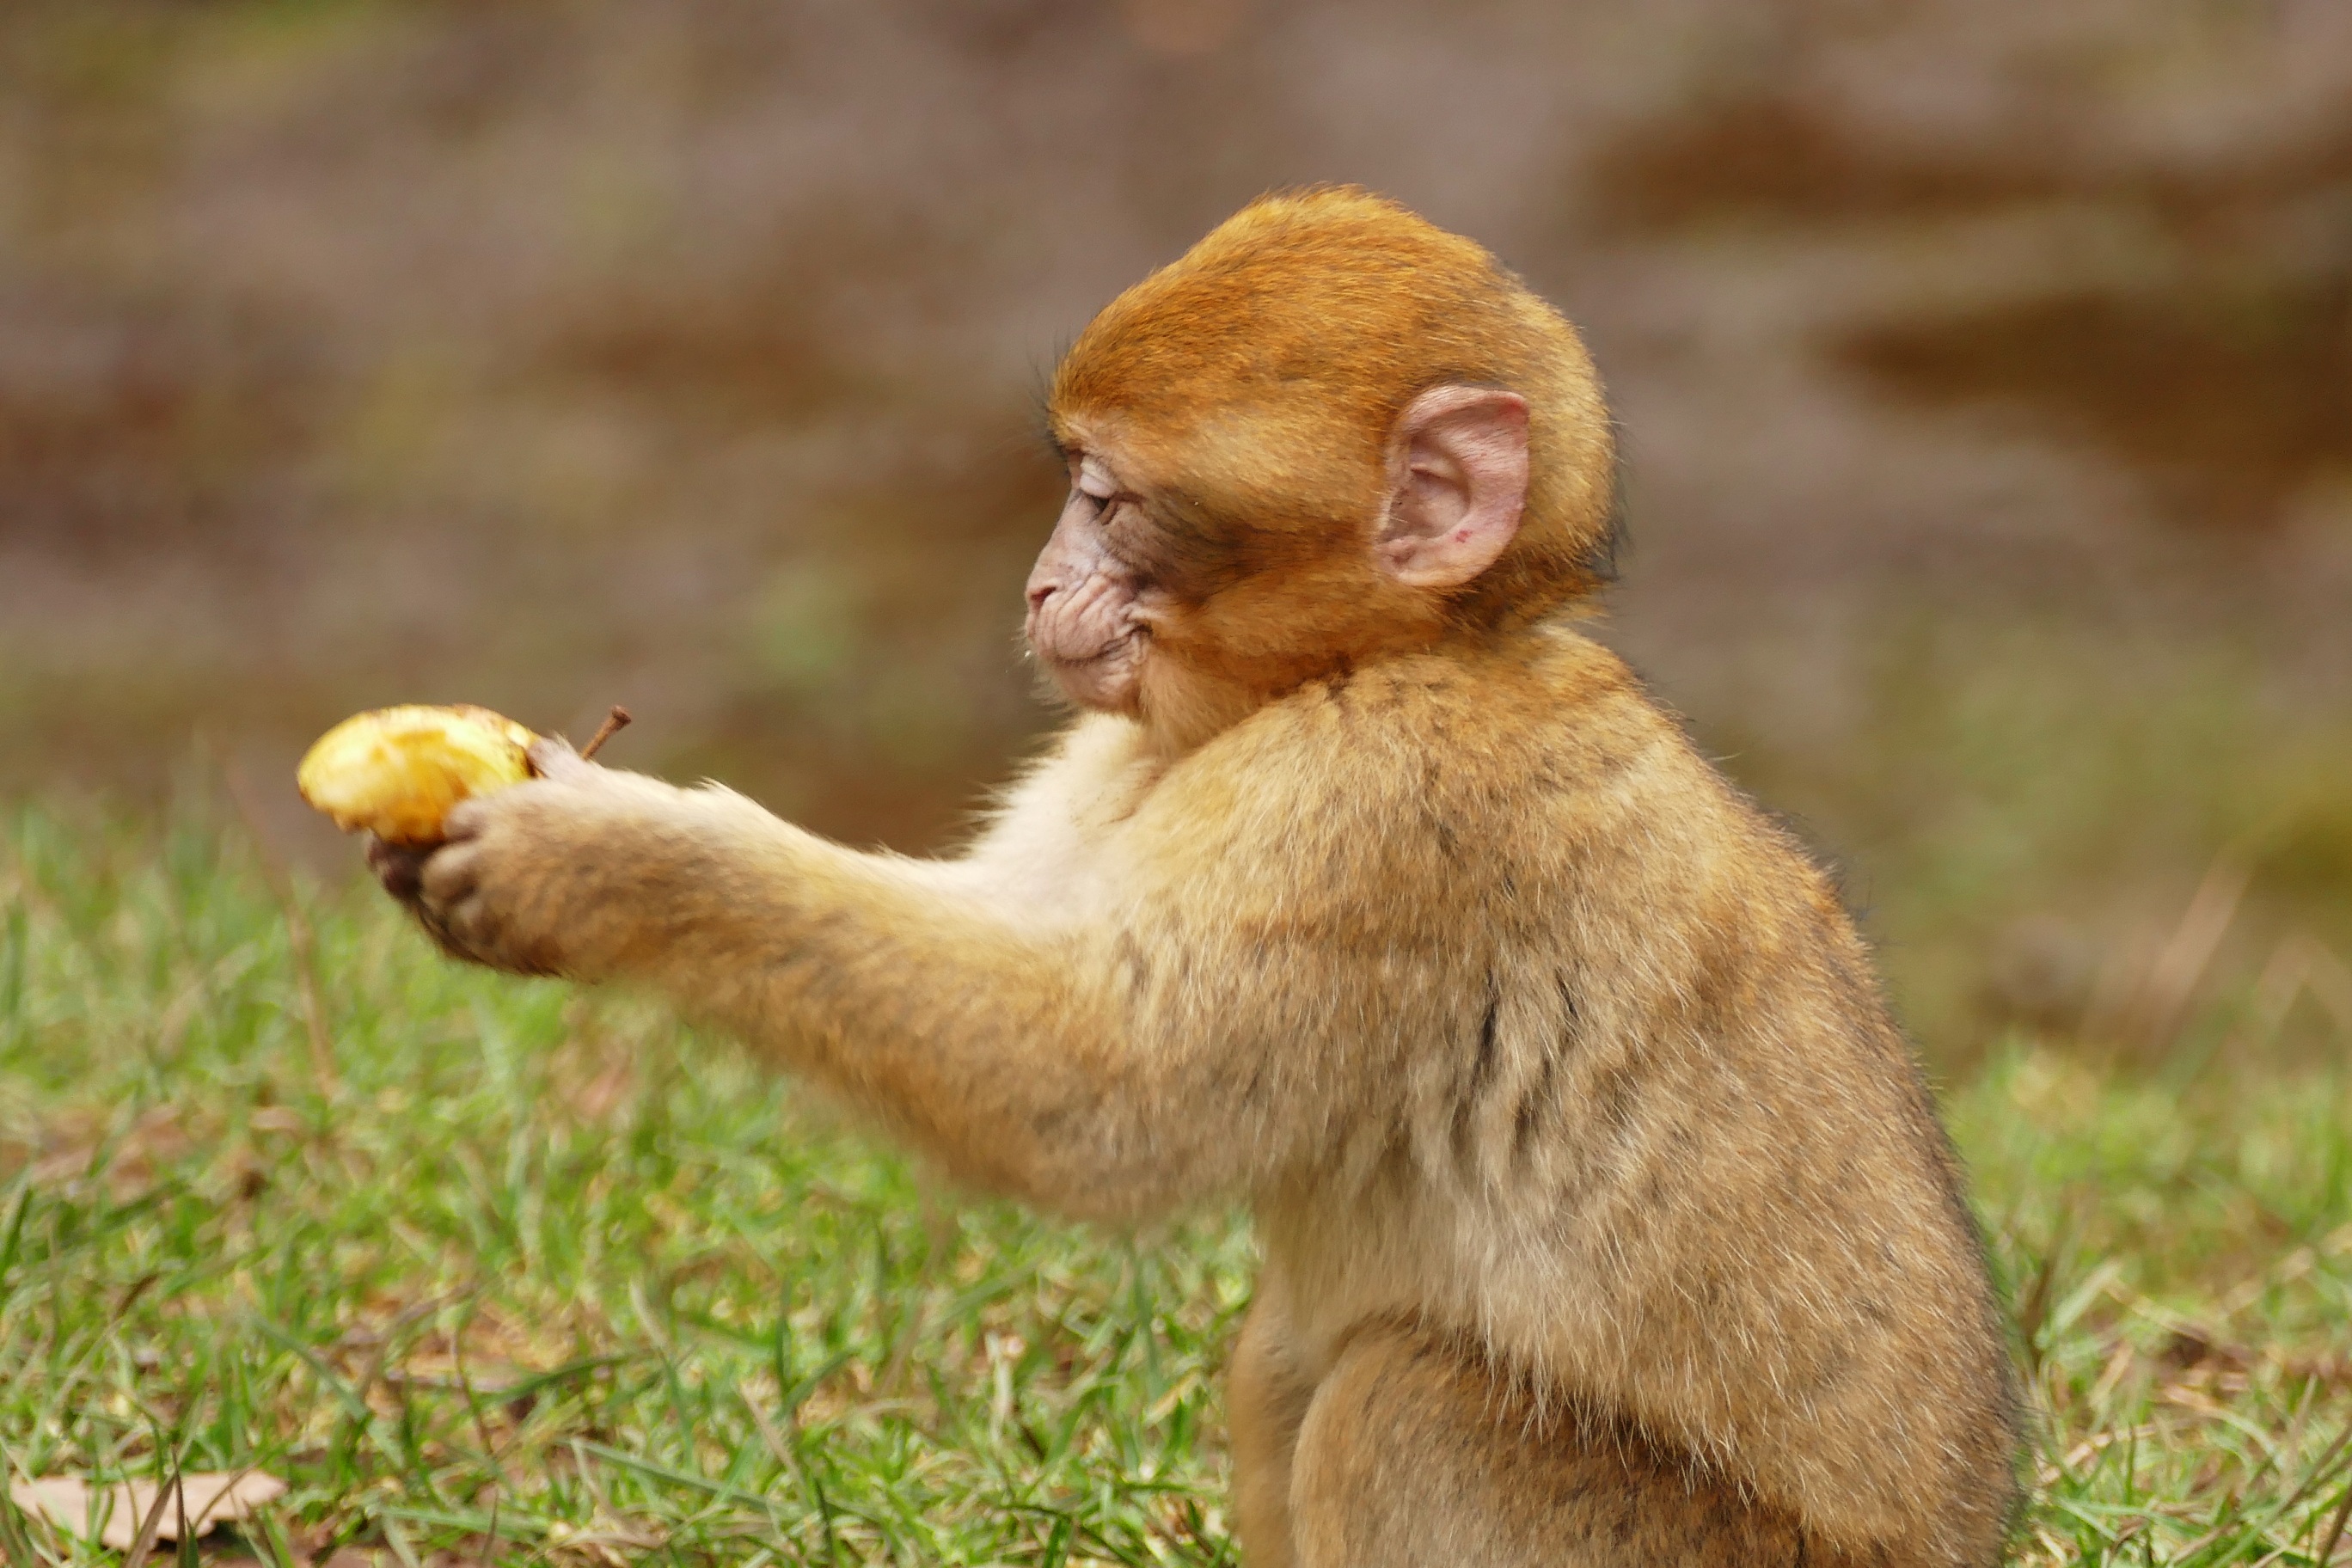
nature, animal, cute, wildlife, wild, zoo, young, natural, africa, brown, mammal, monkey, baby, fauna, primate, ape, infant, endangered, vertebrate, morocco, barbary, juvenile, macaque, macaca, old world monkey, barbary macaque, sylvanus, new world monkey